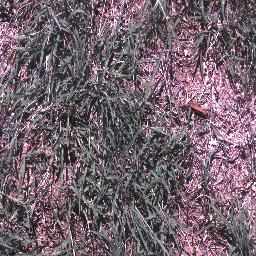
Label: negative